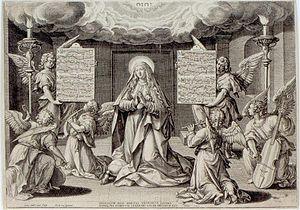
Corneille Verdonck, né à Turnhout en 1563 et mort à Anvers le 5 juillet 1625, est un polyphoniste franco-flamand de la fin de la Renaissance, originaire des Pays-Bas méridionaux. L'un des derniers membres de cette école pendant la Contre-Réforme, il se distingue surtout comme compositeur de madrigaux caractérisés par des traits à la fois italiens et néerlandais. On connaît de lui des chants sacrés et des madrigaux à cinq, neuf et dix voix, imprimés à Anvers et à Cologne de 1585 à 1604.